LEVC TX

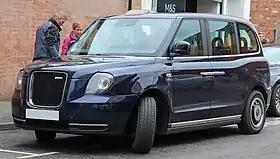
2019 LEVC TX Vista

The LEVC TX (previously known as the TX5) is a purpose-built hackney carriage manufactured by the British commercial vehicle maker London EV Company (LEVC), a subsidiary of the Chinese carmaker Geely. It is the latest in a succession of purpose-built hackney carriages produced by LEVC and various predecessor entities. The LEVC TX is a plug-in hybrid range-extender electric vehicle.